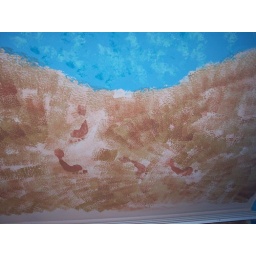
Closeup of the beach with footprints in bedroom #1